SS Douglas (1864)

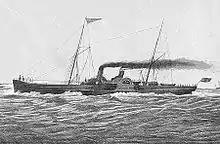
Sketch of "Douglas."

Built at Greenock, "Douglas" cost £24,869. She had a registered tonnage of ; length 227 ft; beam 26 ft; depth 14 ft.